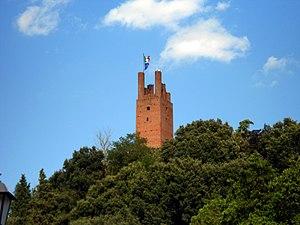
Tour Frédéric II (""Rocca di Federico II""), San Miniato, Toscane, Italie"